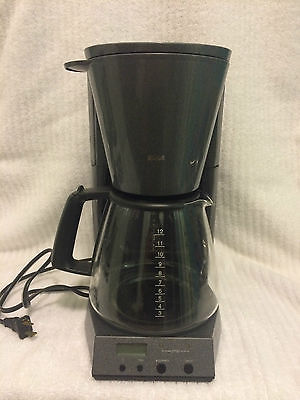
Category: coffee maker